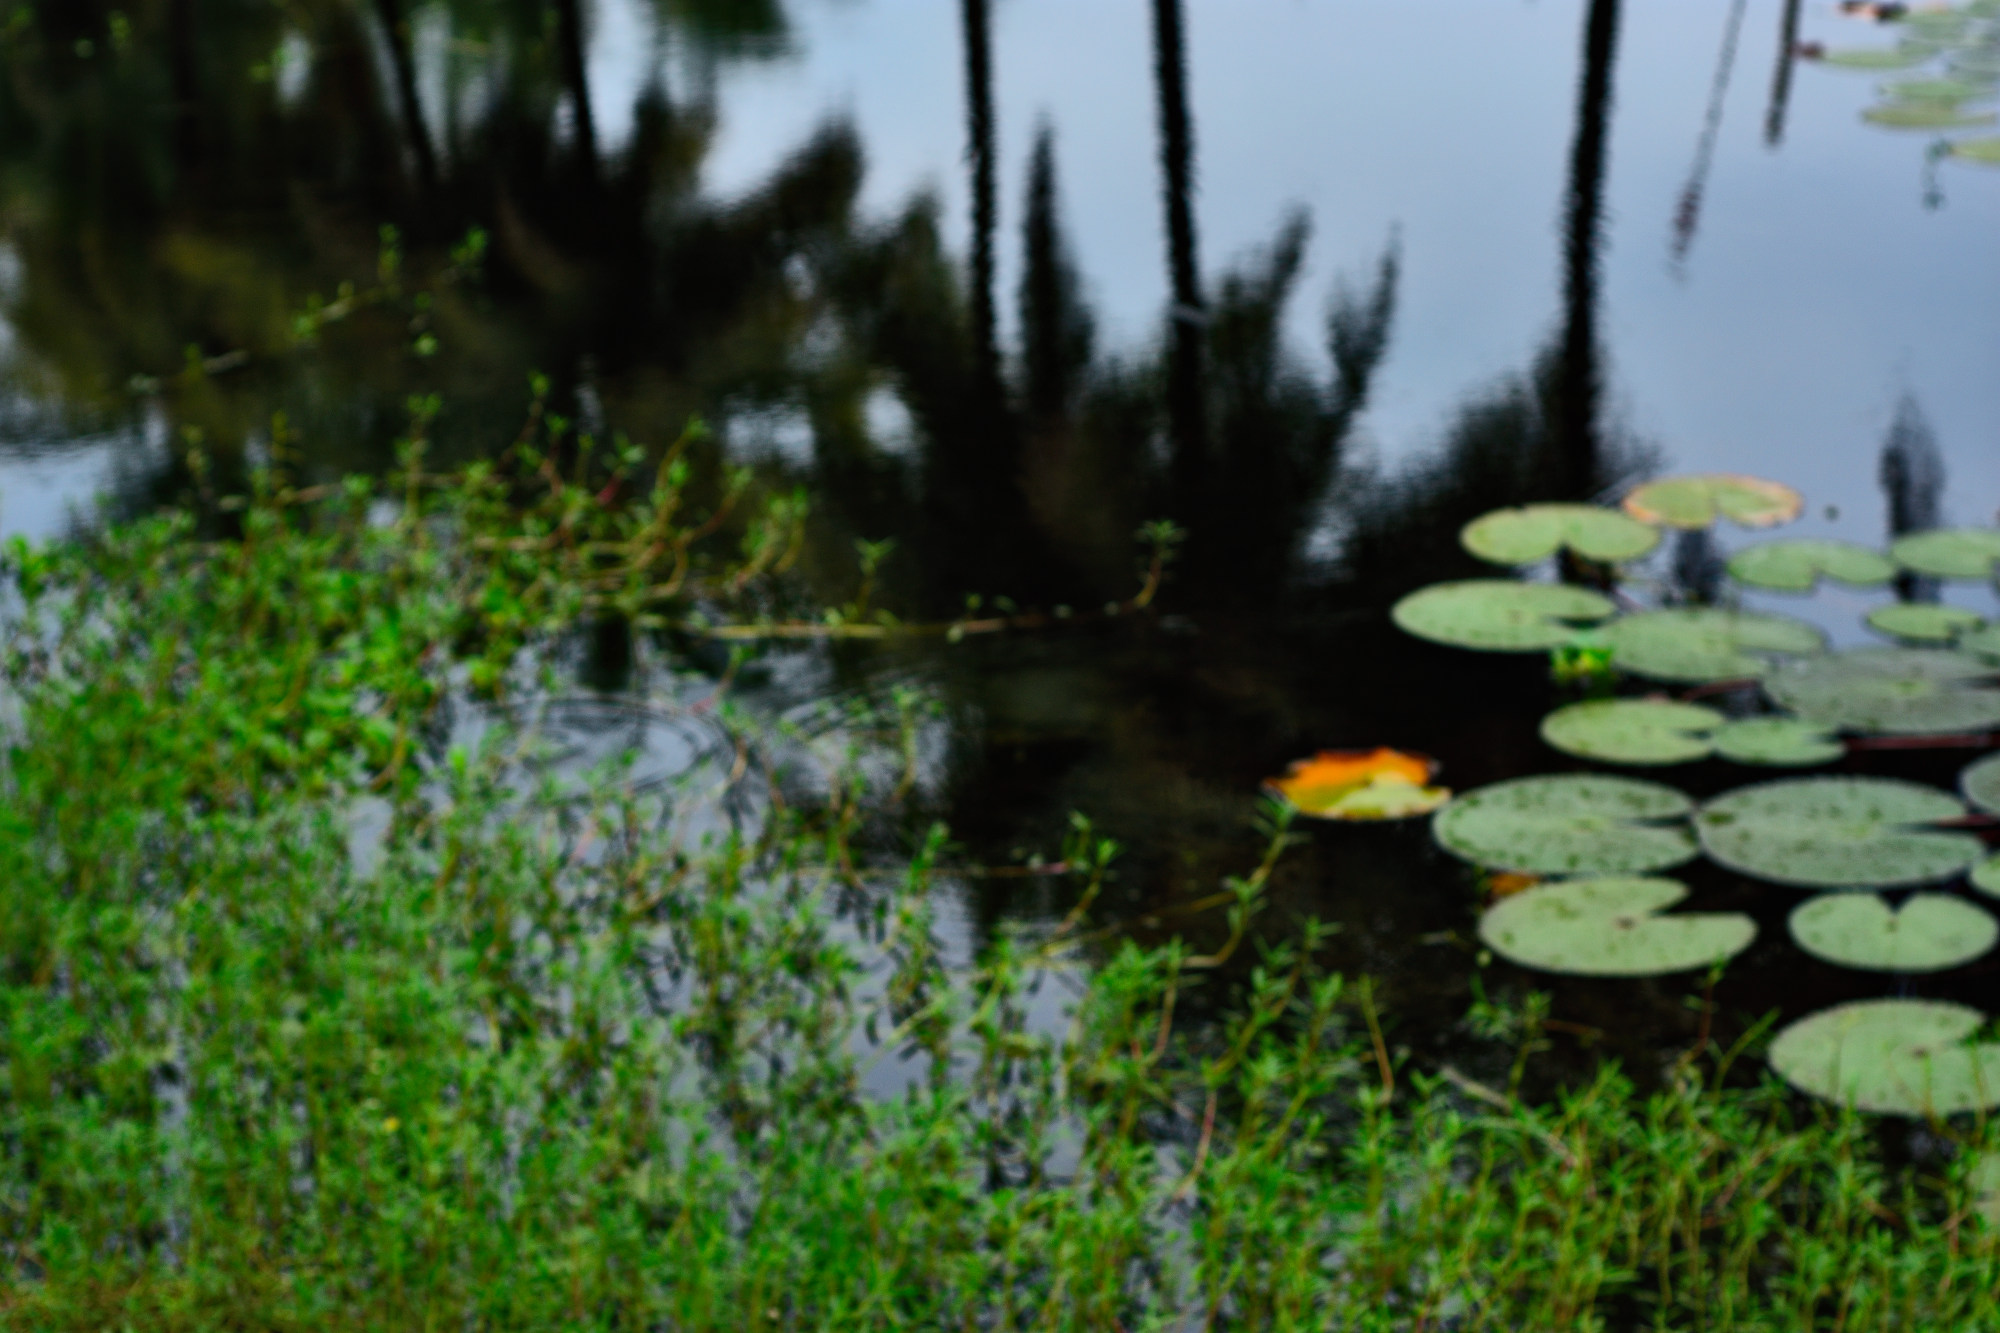
Pink Water Lily & Water Hyacinth — Khurushkul Pond, Bangladesh
Pink water lily (Nymphaea) flowers blooming amid dense water hyacinth (Eichhornia crassipes) coverage in a freshwater pond near Khurushkul, Cox's Bazar, Bangladesh. Photographed during the June 2026 monsoon season, with post-rain water droplets visible on the lily pads. Part of a 100-image GPS-tagged survey of the same pond.
Location: Khurushkul, Chattogram, Bangladesh
Captured: 2026-06-19T10:28:46+06:00